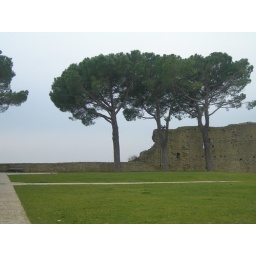
072 The amazingly green grass within the ruins of the medieval Cassero fortress